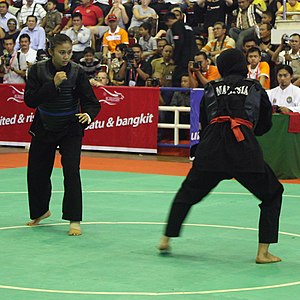
Pentjak Silat
To kvinder under en Pencak Silat-kamp
"Pentjak Silat er den hollandske staveform for Pencak Silat, en indonesisk kampkunst, som blev bragt til Holland af indonesere og indoer loyale mod Holland efter kollapset af kolonistyret i Indonesien. En af de stilarter, der bed sig fast I Holland og efterfølgende Europa var Setia Hati - herunder Anoman-stilen, som blev indført af Paatje Phefferkorn og Terate, som blev indført af guru Turpijn. Setia Hati betyder sandt eller oprigtig hjerte. I Indonesien er Setia Hati kendt som en udpræget islamisk stilart, men det meget religiøse aspekt genfindes ikke i Europa, hvor udøvere ikke traditionelt har været muslimer. Anoman henviser til abestilen Hannoman fra den hinduiske mytologi Ramayana. Terate er en javanesisk blomst. Begge stilarter er kendetegnet ved en sidevendt udgangsposition pasang, fra hvilken man bevæger sig flydende i en cirkel rundt om modstanderen. Pentjak Silat systemet består af ""jurus"", som er korte kampserier. Der er som udgangspunkt to stillinger – en med krydsede ben og en uden krydsede ben. Disse udføres i forskellige højder fra gulvniveau til oprejste stillinger.